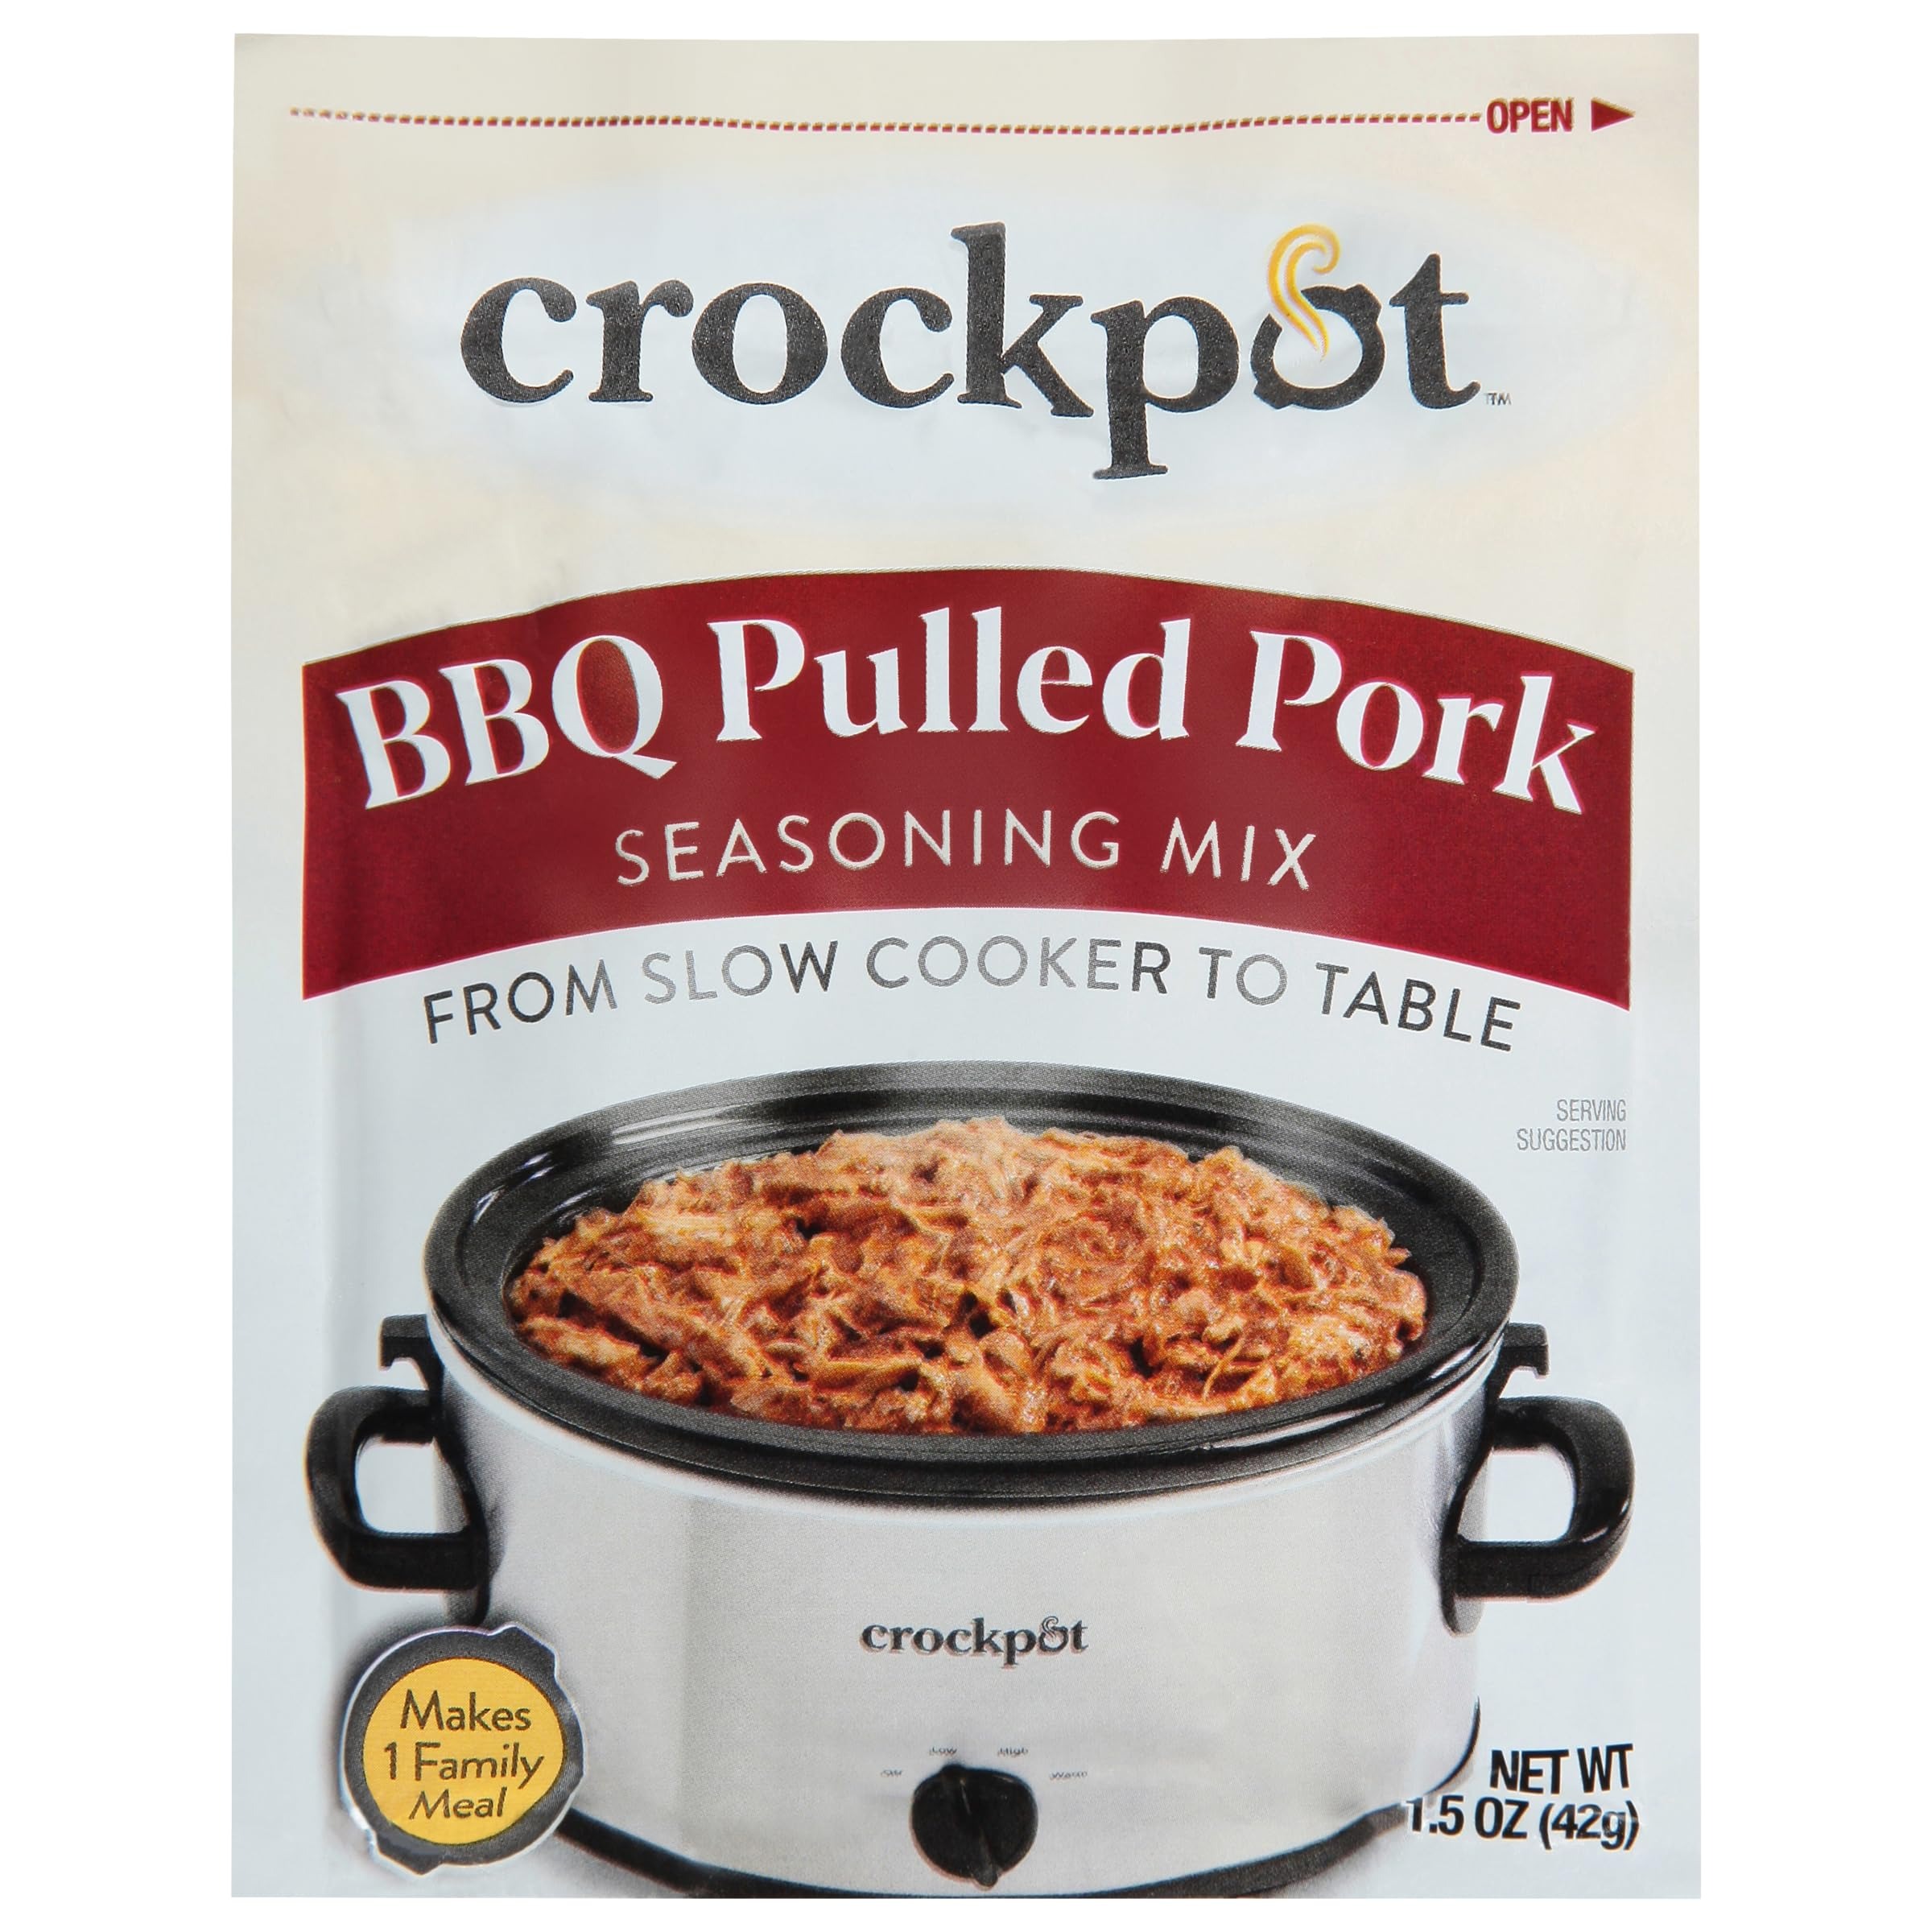
Item Name: Crock-Pot BBQ Pulled Pork Seasoning Mix, 1.5 Ounce (Pack of 12)
Bullet Point 1: Delicious BBQ flavor in a convenient pack
Bullet Point 2: All your favorite spices make for a delicious family meal
Bullet Point 3: Add this seasoning mix to your tender pulled pork
Bullet Point 4: Easy to prepare
Bullet Point 5: Rich in flavor
Value: 18.0
Unit: ounce

Price: 5.72